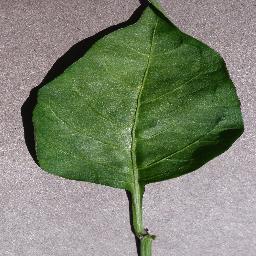
Label: Pepper,_bell___healthy